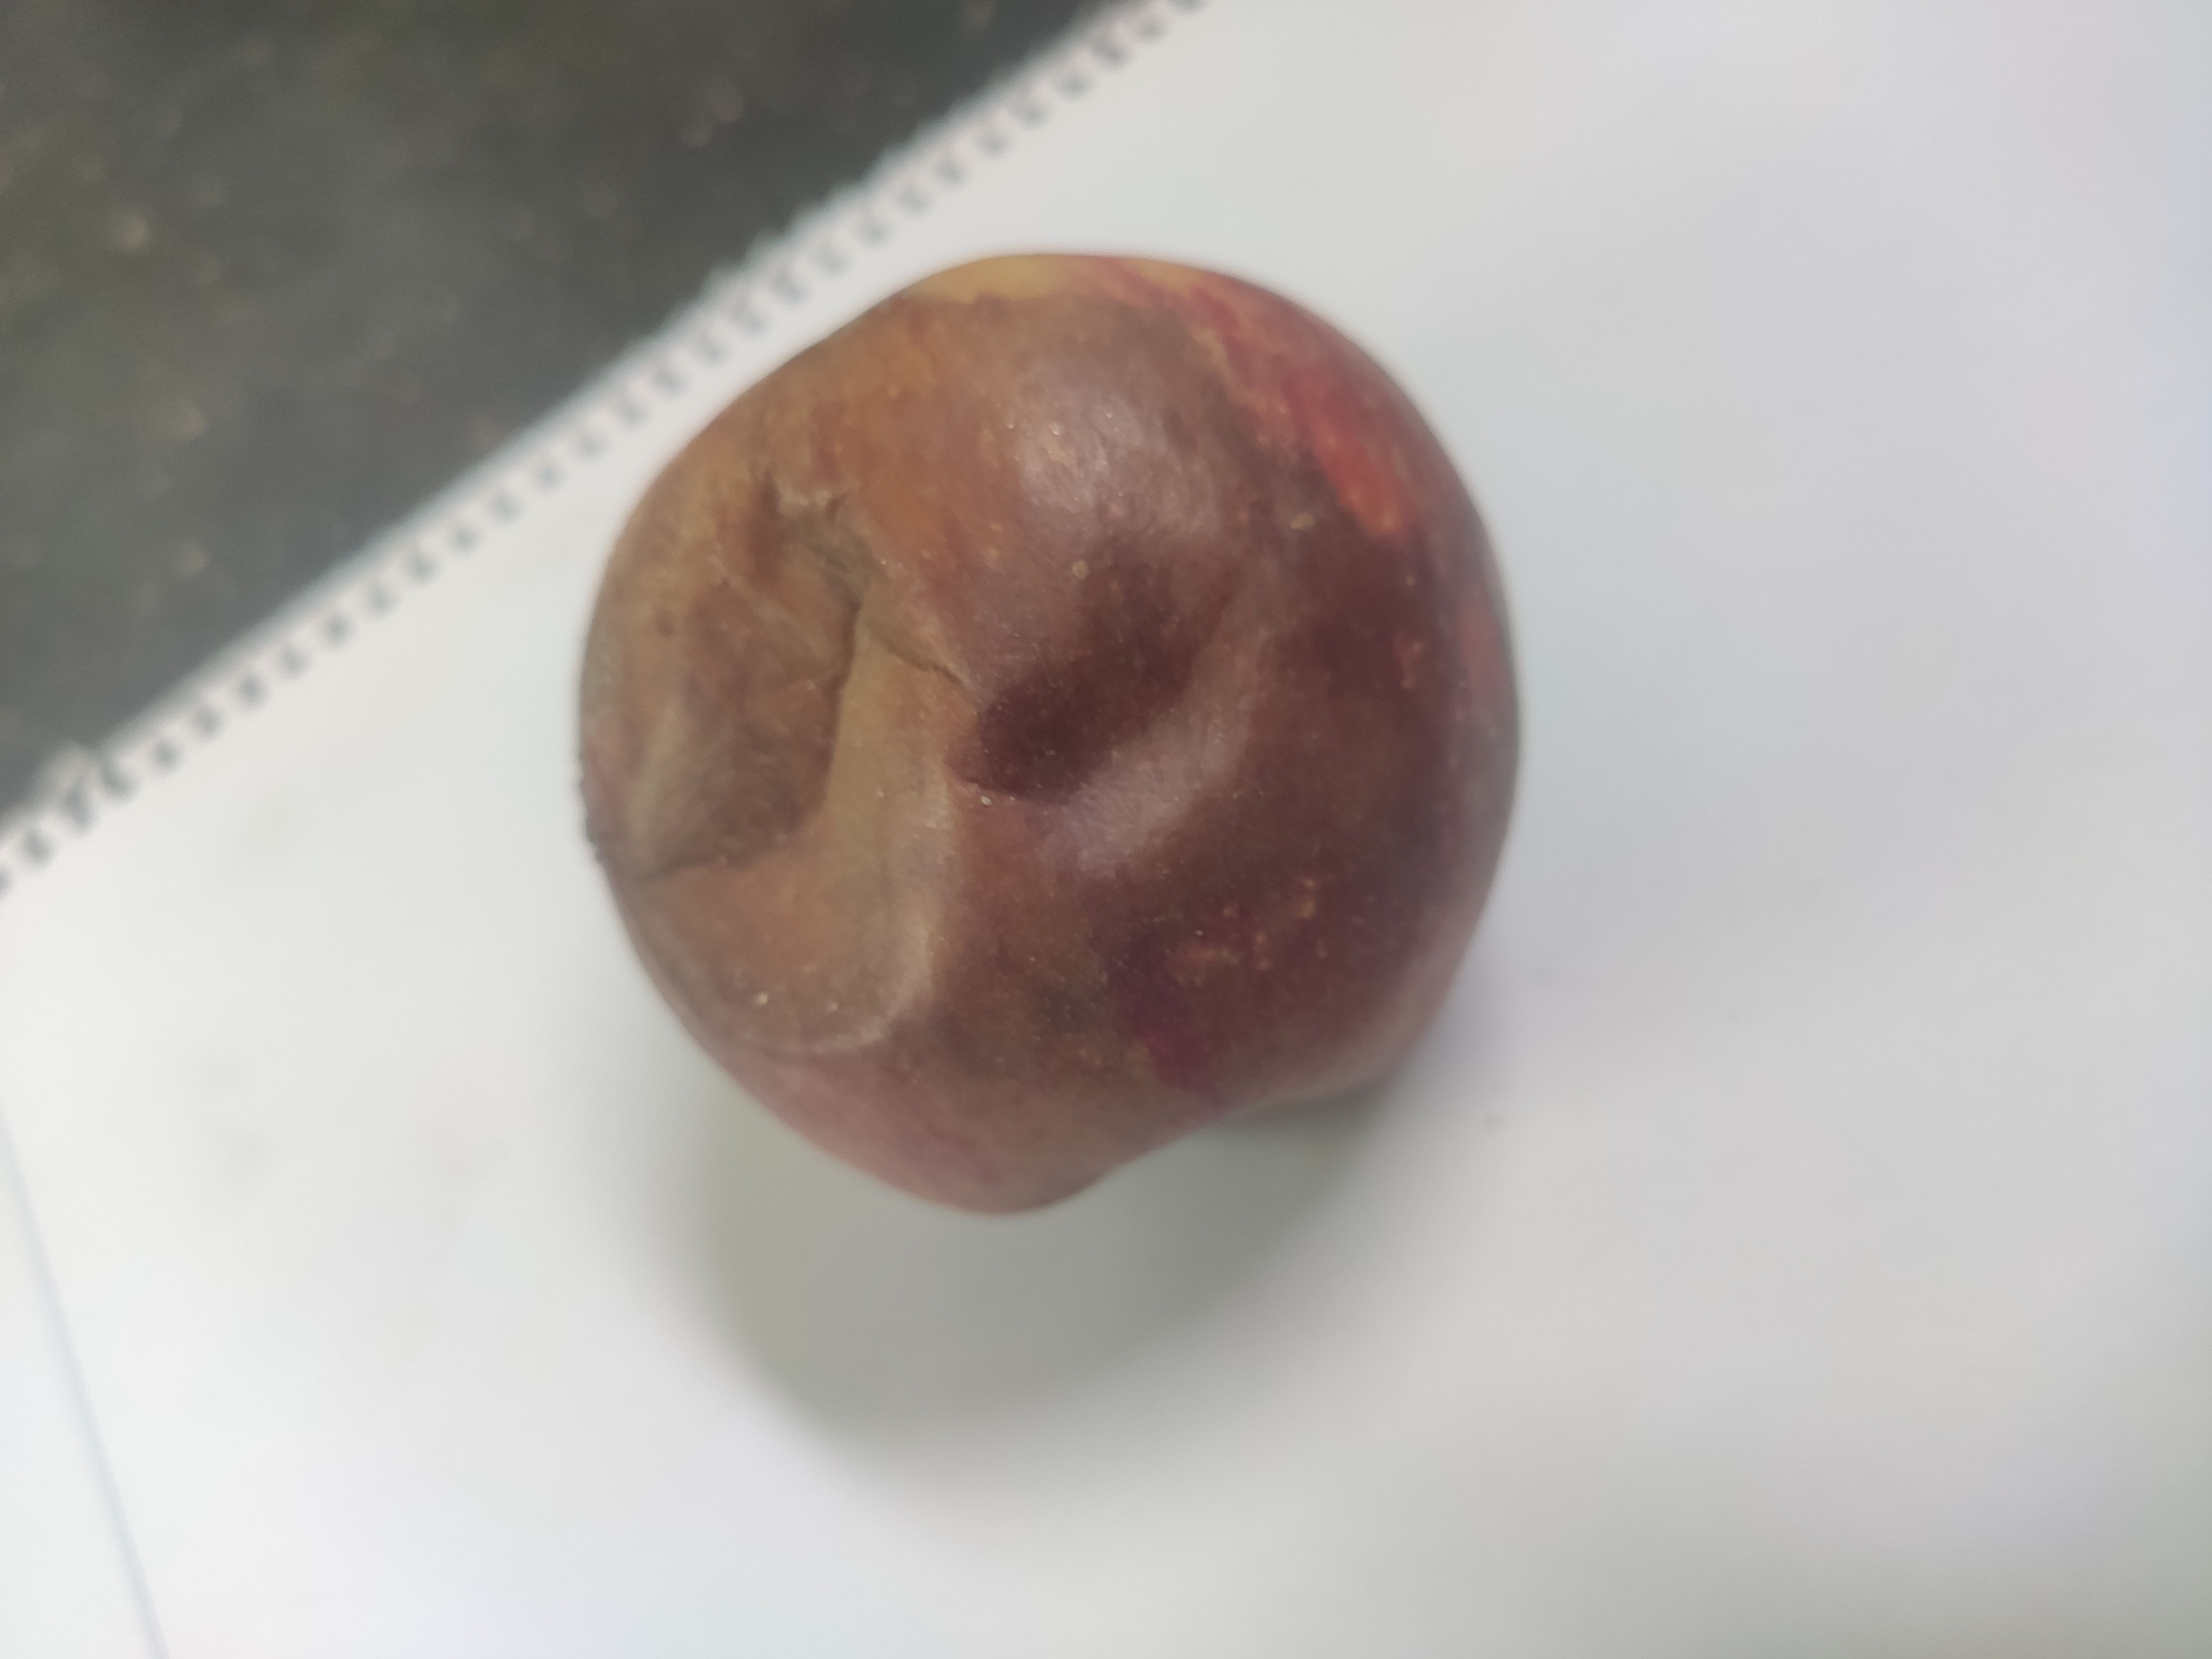
Fruit: apple
Grade: 3rd-grade